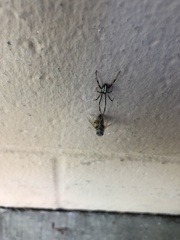
Species: Lactrodectus_hesperus